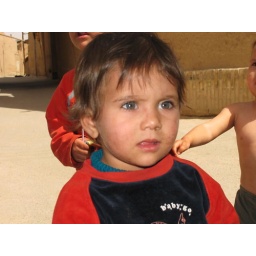
This is a boy in hot desert area with beutiful eyes dirty face and innocent look